Małgorzata Kotowska

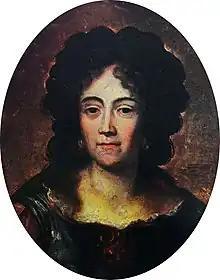
Warsaw Małgorzata Kotowska

Małgorzata Kotowska also known as Małgorzata Durantówna (died 1690) was a Polish lady-in-waiting, and an unofficial diplomatic emissary.